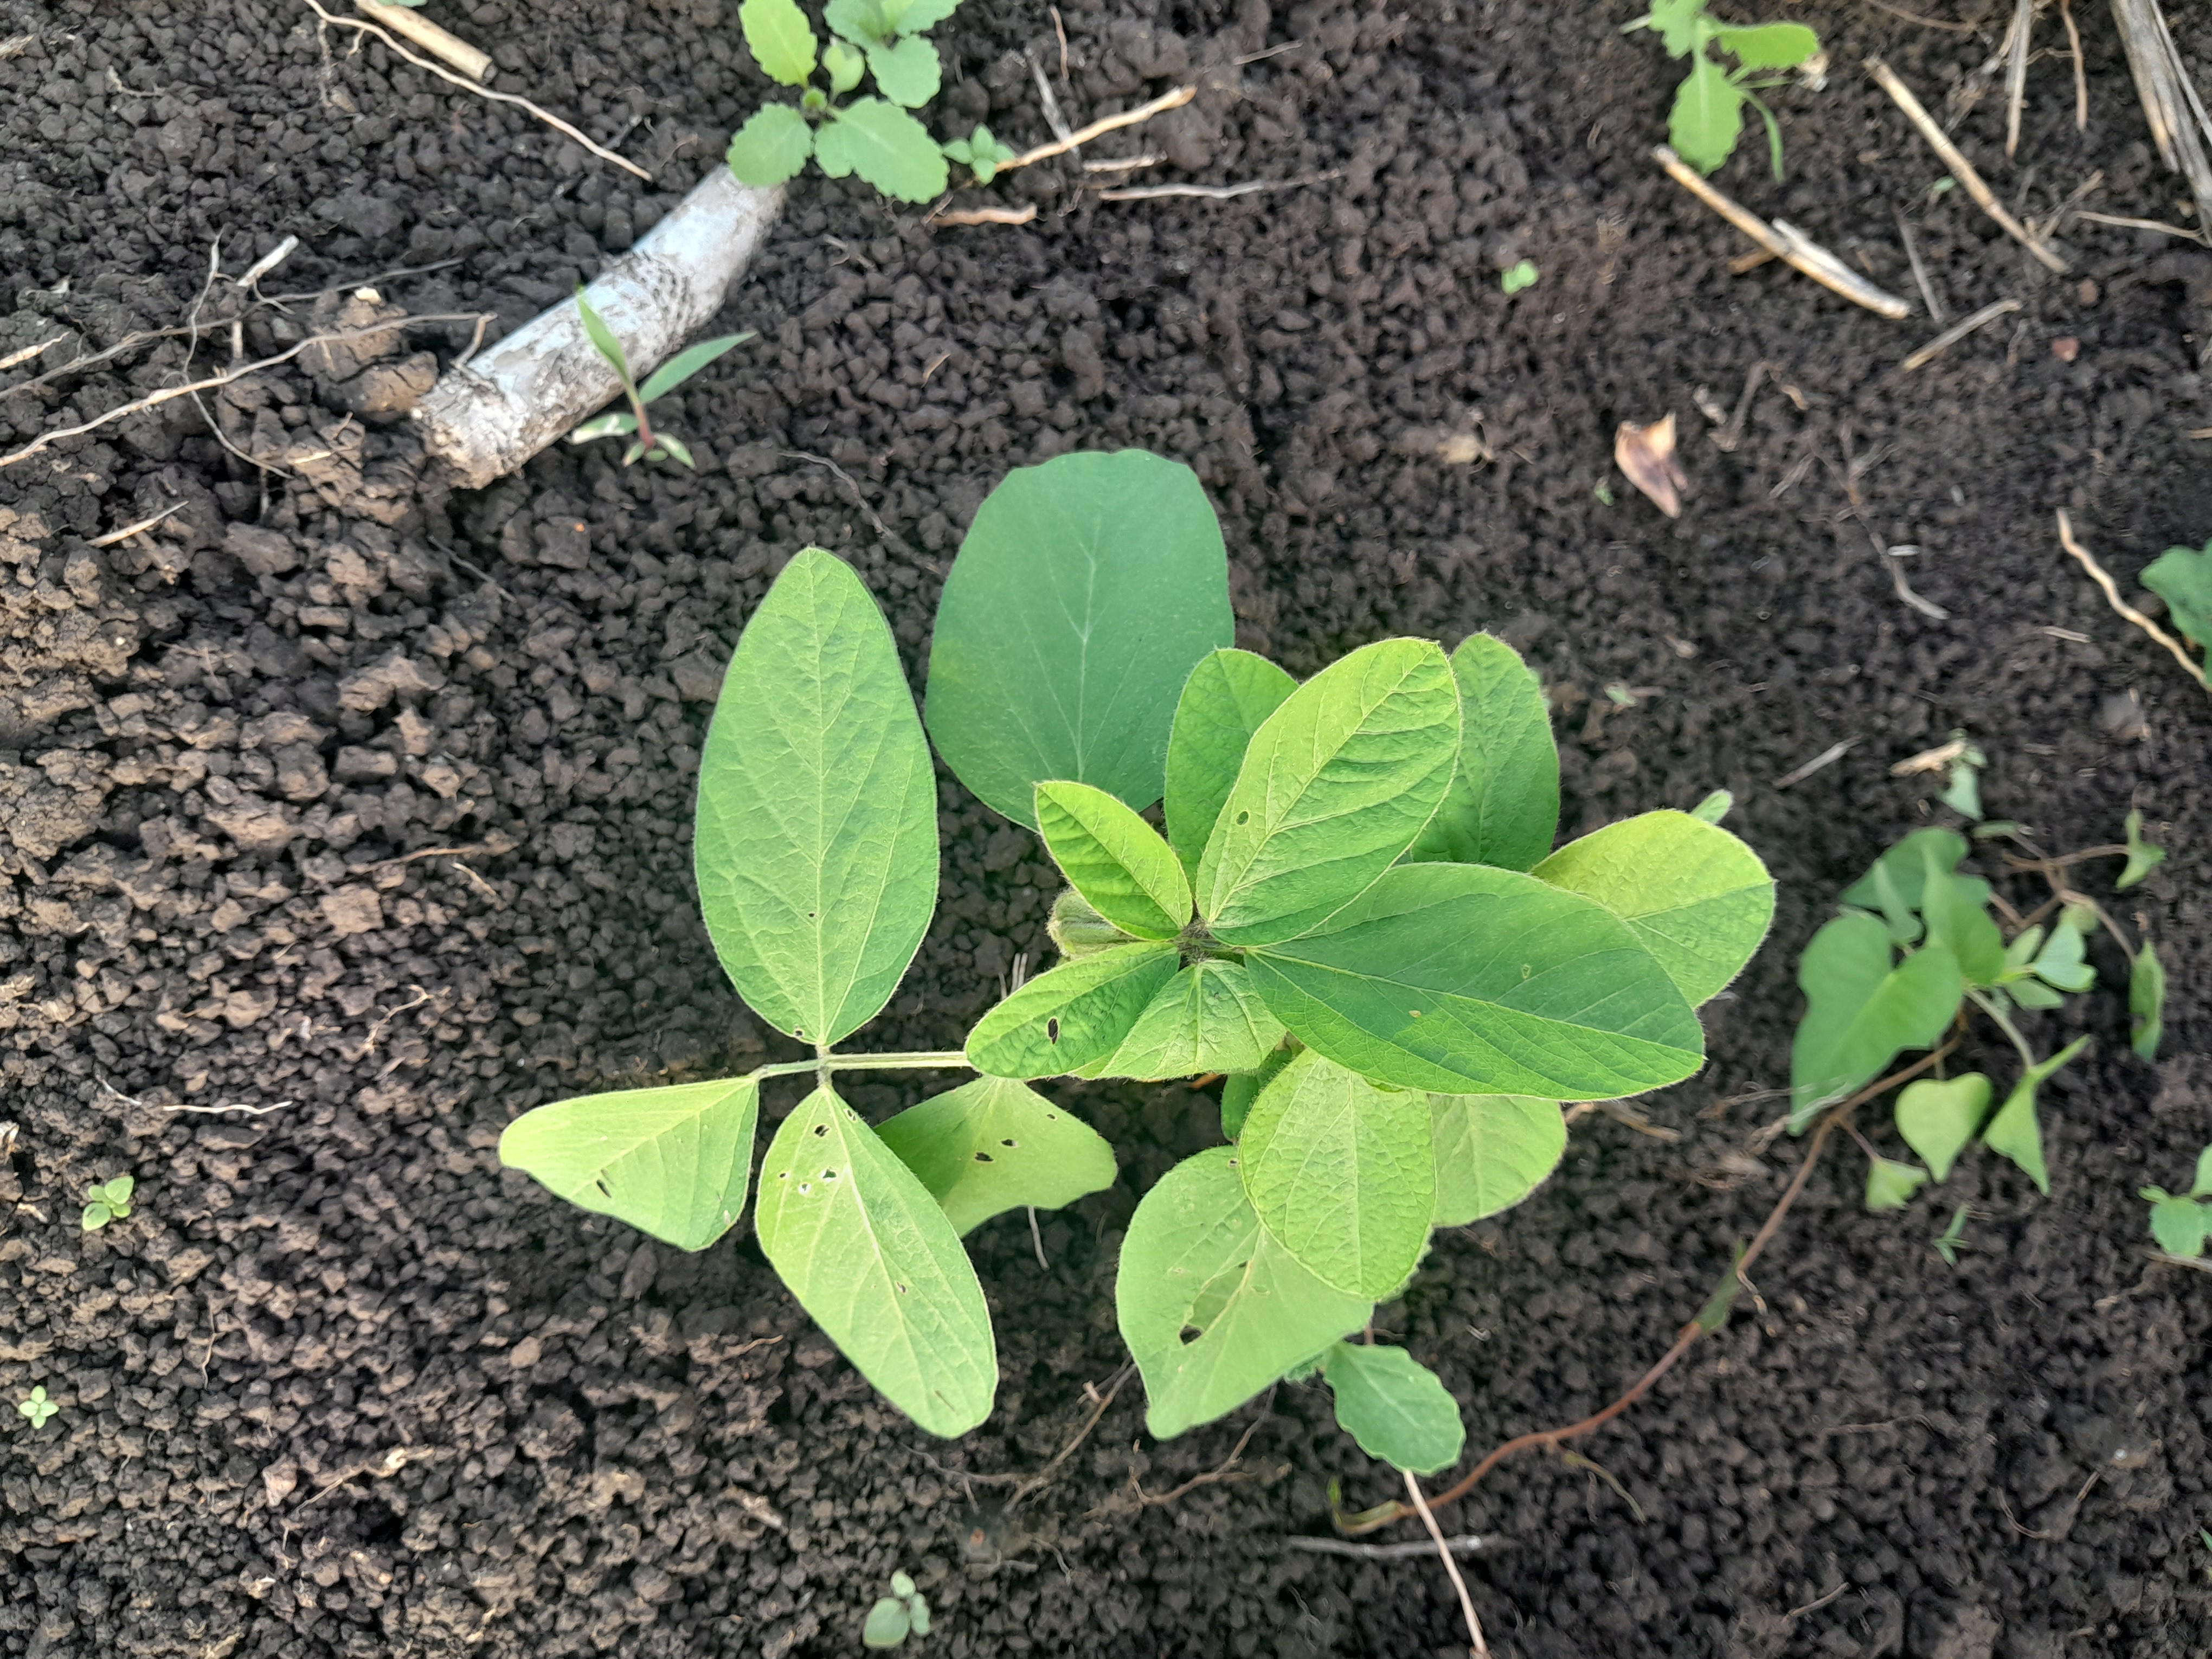
Label: Healthy